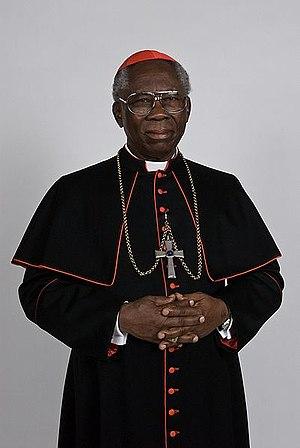
Francis Arinze, né le 1ᵉʳ novembre 1932, est un cardinal nigérian résidant à Rome depuis 1984, préfet émérite de la Congrégation pour le culte divin et la discipline des sacrements depuis 2008.